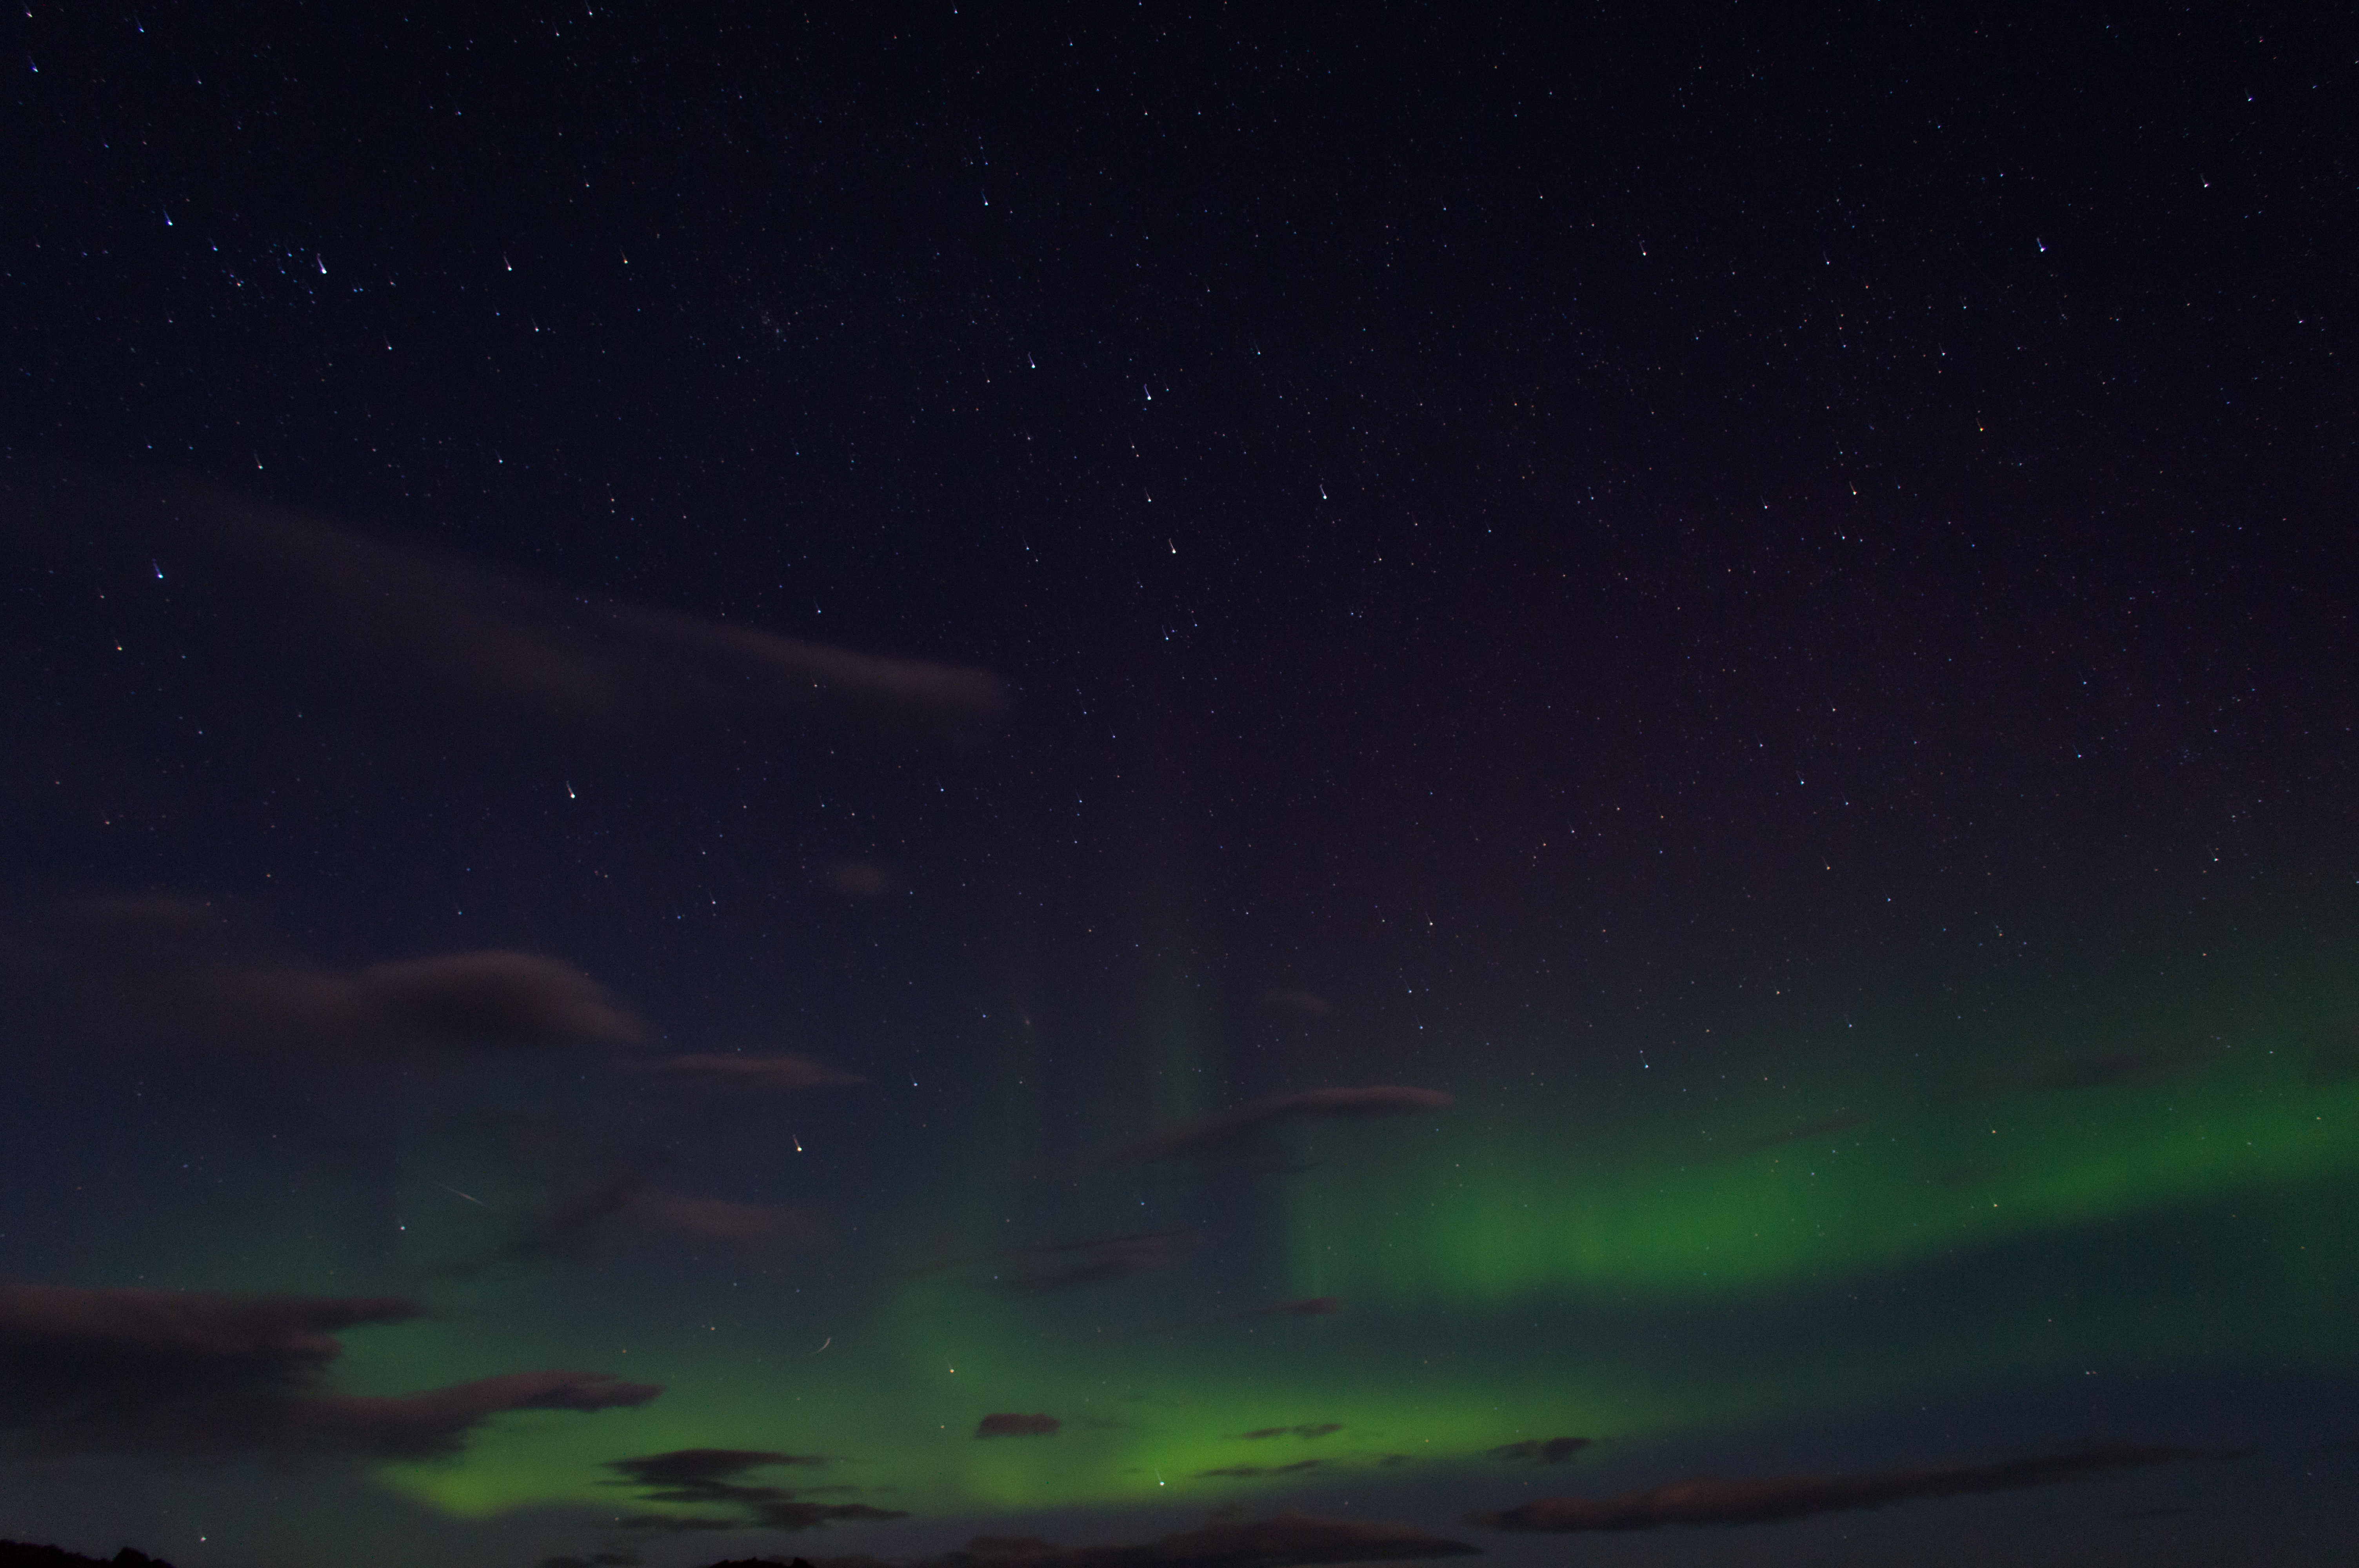
sky, night, atmosphere, aurora, aurora borealis, stars, northern lights